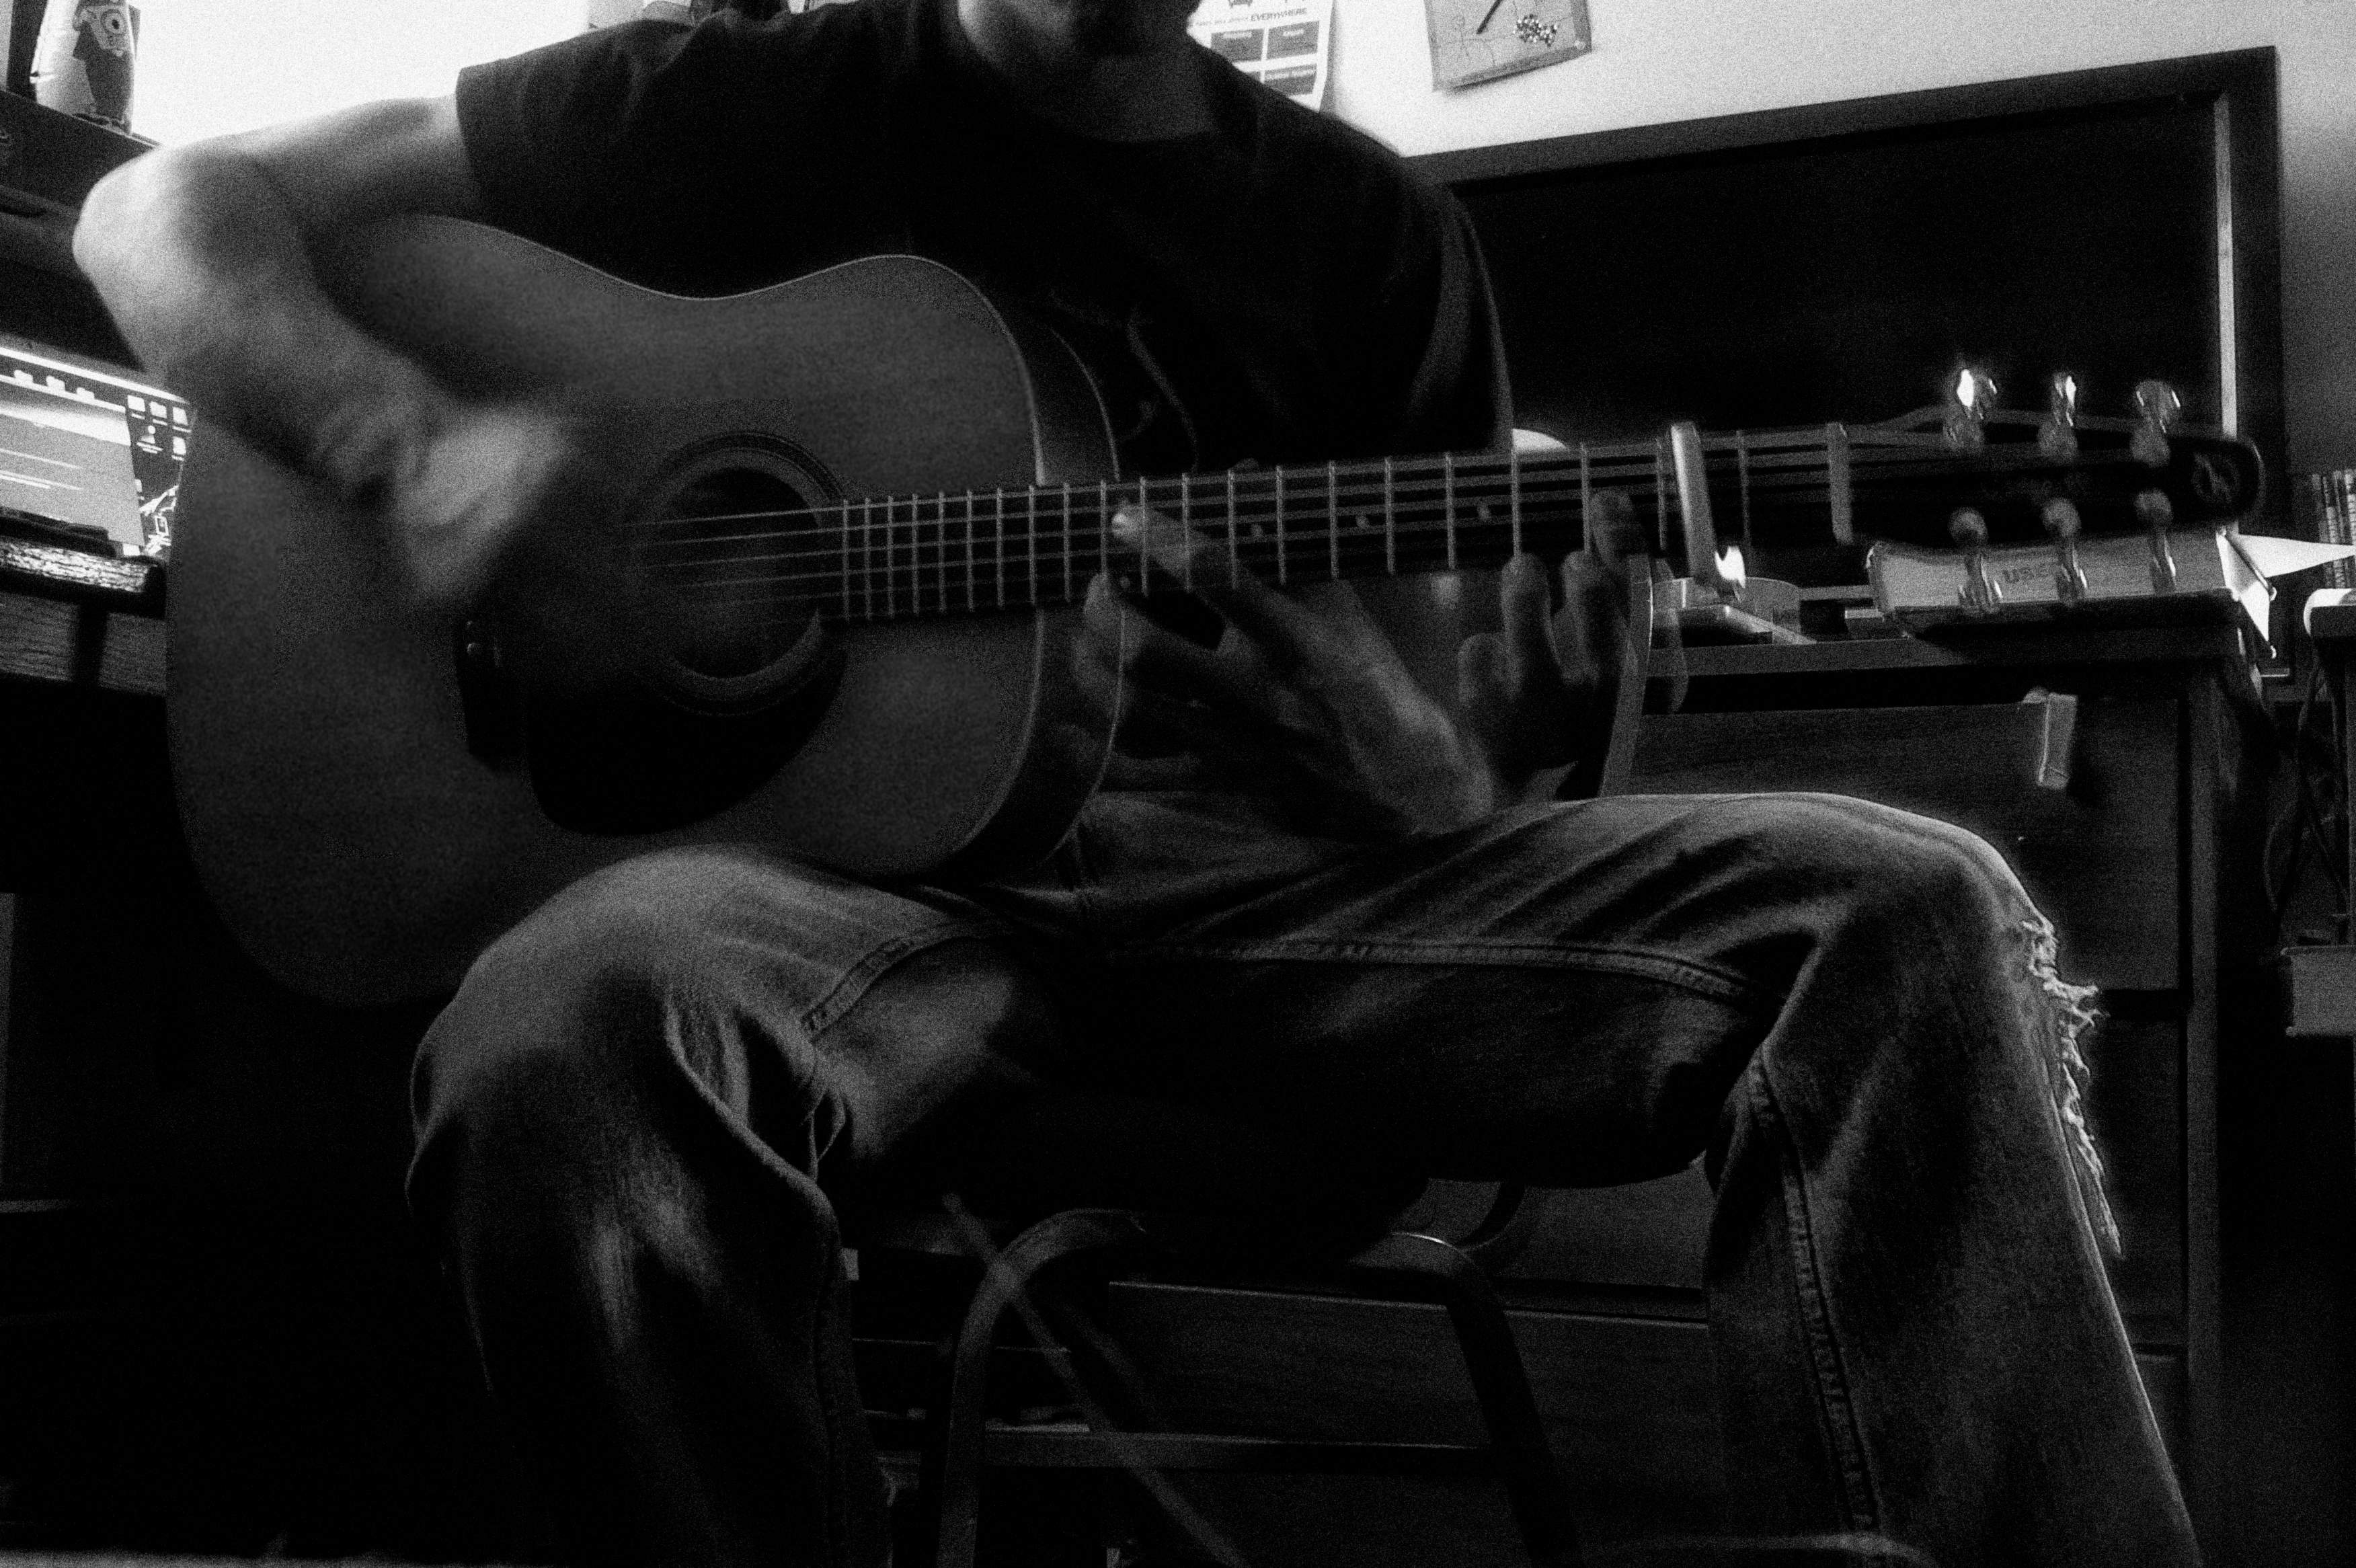
music, black and white, white, photography, guitar, seagull, playing, musician, black, monochrome, musical instrument, jam, bw, colorado, bassist, photograph, westminster, guitarist, bass guitar, grainy, entertainment, monochrome photography, string instrument, film noir, plucked string instruments